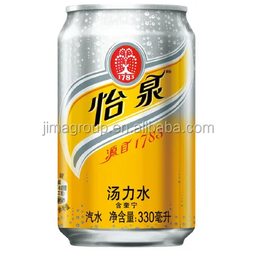
Label: metal